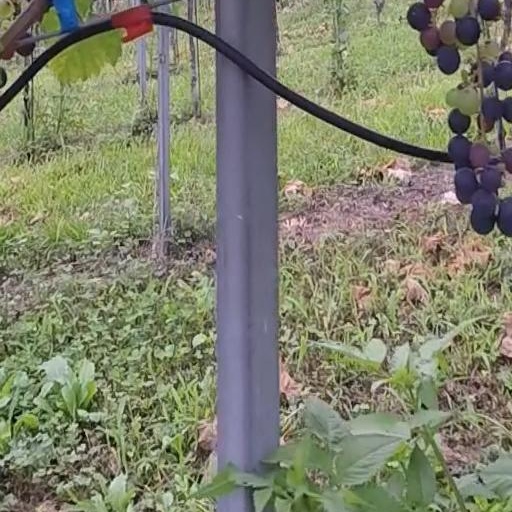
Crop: grape